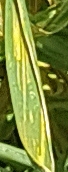
Label: Wheat___Yellow_Rust